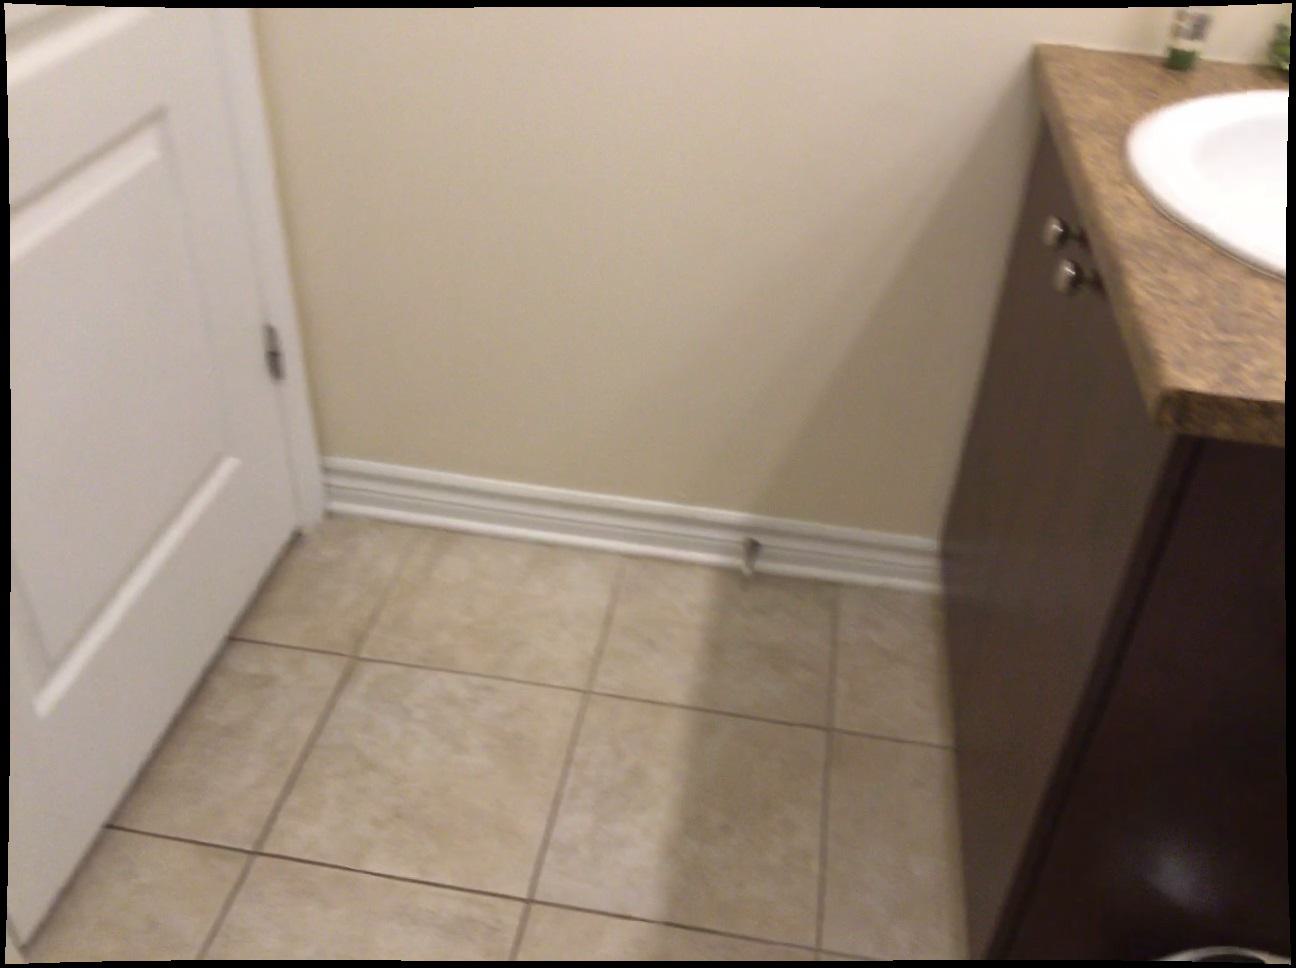
Question: Is the doorframe left of the cabinet from the camera's perspective? Final answer should be yes or no.
Answer: Yes